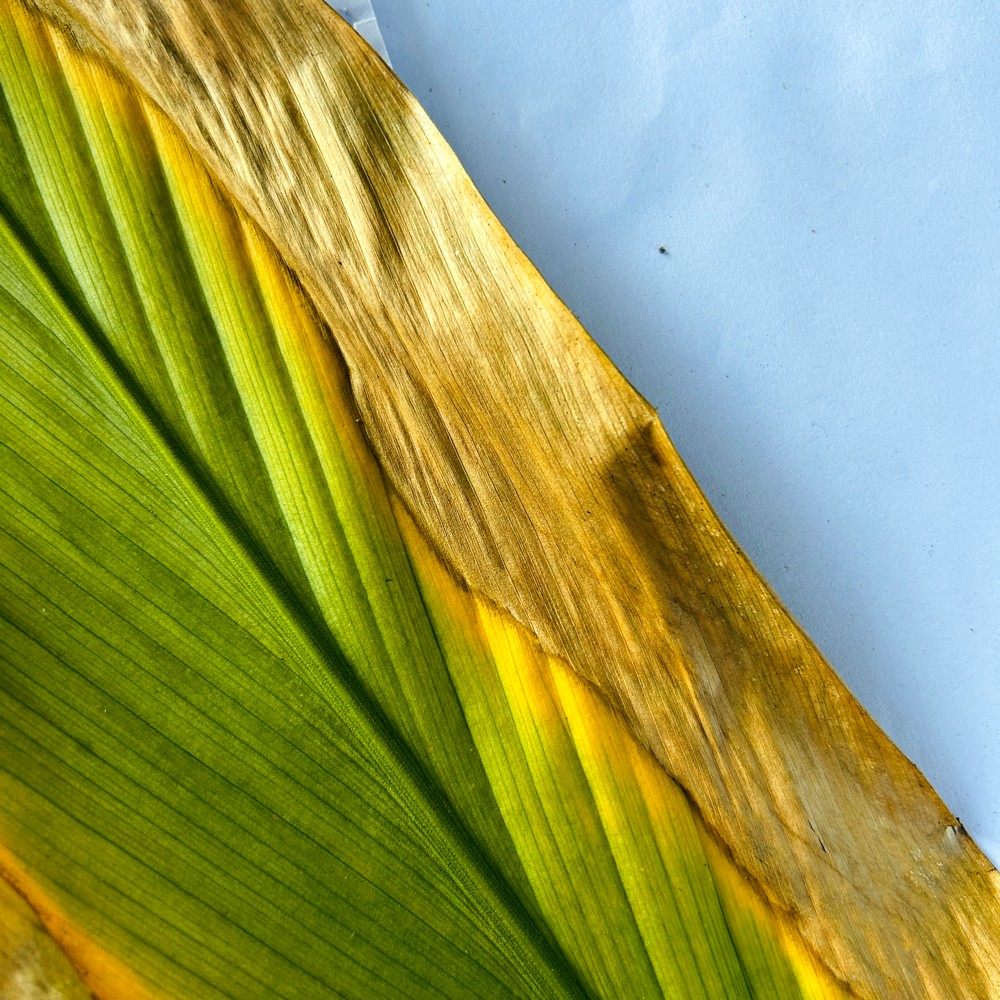
Label: Leaf Blotch